Answer in natural language. Which point is closer to the camera taking this photo, point B  or point C? Choose between the following options: B or C
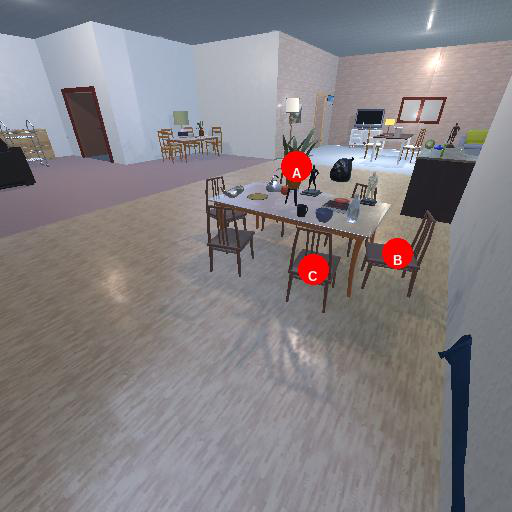
<answer>C</answer>